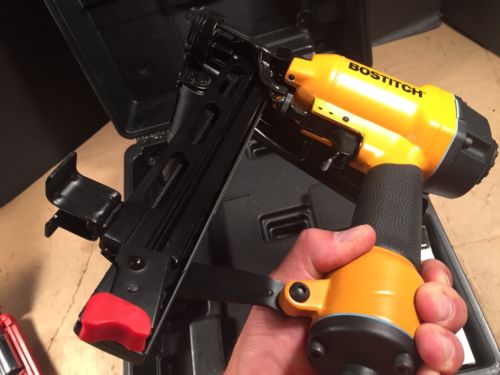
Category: stapler